Okuhamanako Station

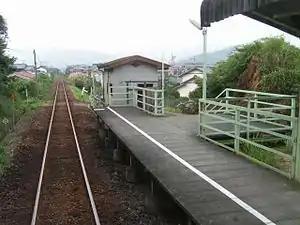
Okuhamanako Station in August 2006

is a railway station in Hamana-ku, Hamamatsu, Shizuoka Prefecture, Japan, operated by the third sector Tenryū Hamanako Railroad.